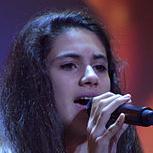
Age: 12